Lao people

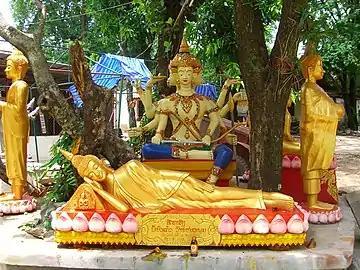
A statue of Lord Brahma (background) at a temple in Vientiane.

Hinduism was the primary influence over much of the Khmer Empire, and examples of Hindu themes can be found on their temples from that era such as Vat Phou. Temples were often built over the sites of ancient Hindu shrines, and statues or motifs of Hindu gods are commonly found outside temples. Although important influences can be traced to Hindu rituals, the Lao people are not as overtly influenced by Hinduism as their neighbours the Tai Thai.